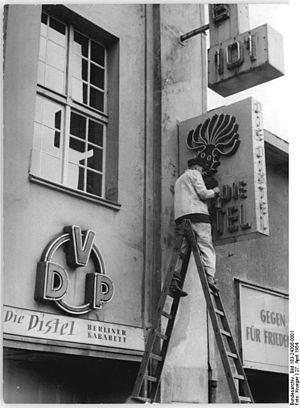
Die Distel est un cabaret berlinois se trouvant à Berlin-Mitte.